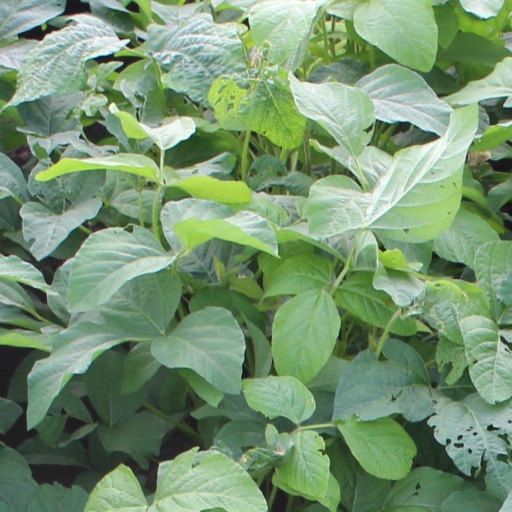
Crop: soybean